Aberdulais Falls

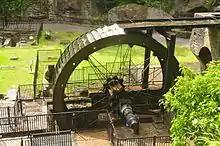
The waterwheel at Aberdulais

Power has been drawn from the waterfall since 1584, when it first provided energy used in the manufacture of copper, using ore imported from Cornwall. The copper-works ceased to operate early in the 17th century, and the site was later used for corn-milling and later as a tinplate works. The weir and waterwheel were added during the 19th century. The waterwheel used today is a modern steel structure. It is the largest waterwheel generating electricity in Europe, with a diameter of . It has 72 buckets to catch the falling water and rotates at a rate of five revolutions per minute.